Michel Noël (writer)

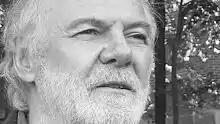

Matchewan Noël (August 17, 1944 – April 12, 2021) was a Canadian civil servant and award-winning writer of Algonquin descent from the Outaouais region of Quebec.